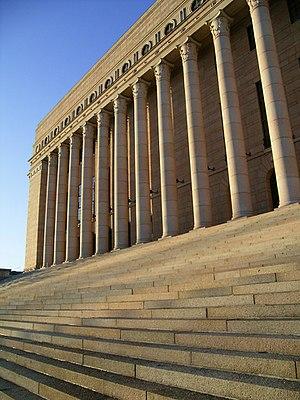
Parlement finlandais
La Finlande, en forme longue la république de Finlande, est un pays d'Europe du Nord, membre de l'Union européenne depuis 1995.
Le palais de l'Eduskunta est un bâtiment de Helsinki accueillant le siège de l'Eduskunta, l'unique chambre parlementaire de Finlande.
Etu-Töölö est un quartier d'Helsinki, la capitale finlandaise situé immédiatement au nord-ouest du centre ville, accolé à baie de Seurasaarenselkä.